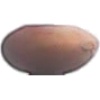
Label: Hazelnut 1